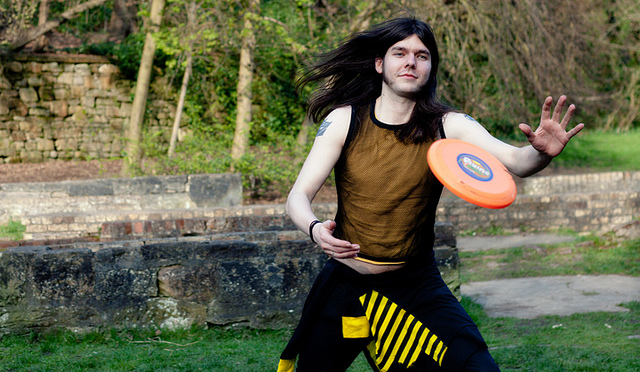
user: Given an image and a question. Answer the question in a short answer. Question: What is the reason an orange disc is flying? Short Answer:
assistant: thrown